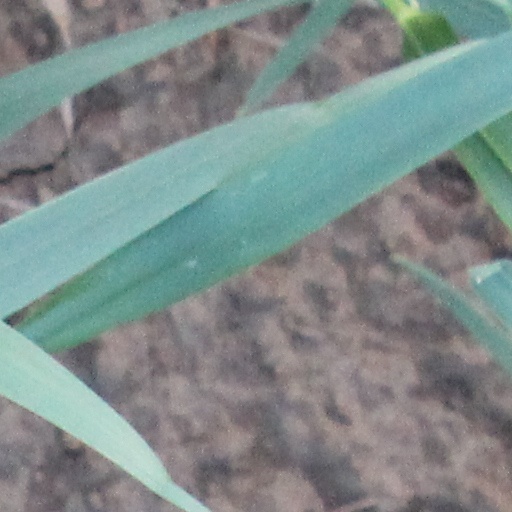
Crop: wheat